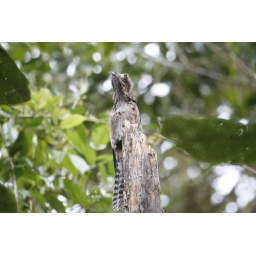
Jose got real excited when he accidently spotted this in a tall snag beside the road near Bella Vista